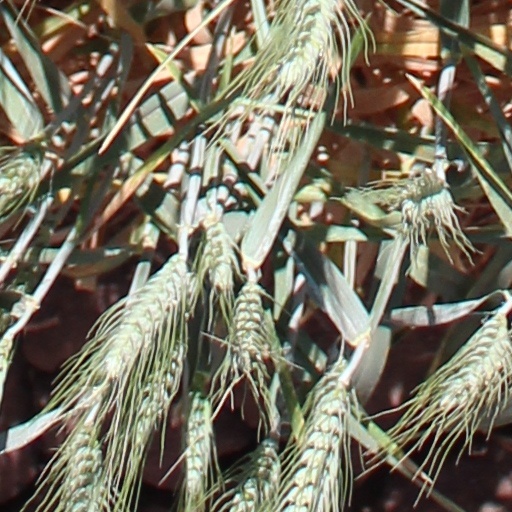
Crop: wheat